The Sin of Harold Diddlebock

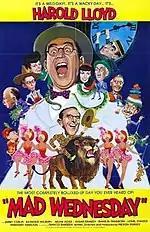

"The Sin of Harold Diddlebock" went into production on 12 September 1945. California Pictures was a new company and lacked adequate facilities to make the film, so Sturges attempted to buy Sherman Studios. When he failed, production of "The Sin of Harold Diddlebock" took place at Goldwyn Studios, with additional shooting – including the window ledge scene which recalled a well-known similar scene from Lloyd's "Safety Last" (1923) – at Paramount. Some location shooting (for the hansom cab scenes) took place on Riverside Drive in Los Angeles. When the film wrapped on 29 January 1946, the production ran $600,000 over budget.